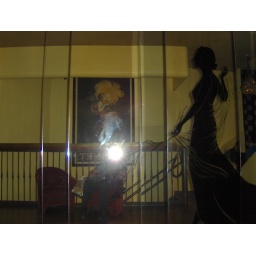
Taking a photo in the mirror while waiting for everyone to come back from the bathroom as we were leaving.